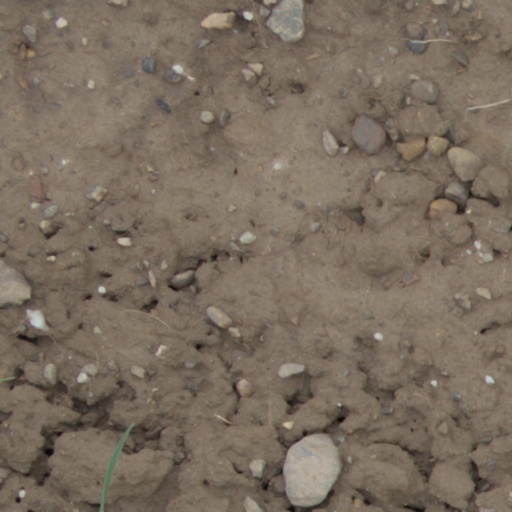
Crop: wheat